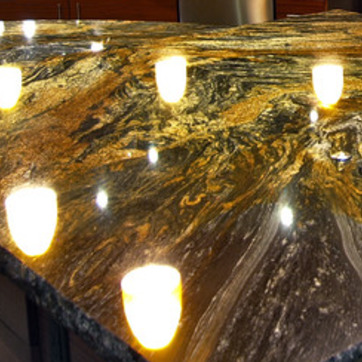
Material: polishedstone